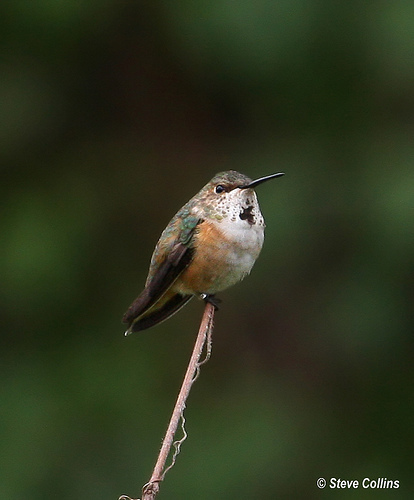
the bird has a long bill that is black and skinny and the feet are curved.
a tiny bird with a orange sides and a white breast
this bird has a long pointy beak and it's wings are black.
this small bird has a white belly, black winds with green coverts, it also has a long pointed beak.
this long billed bird has a mixture of brown, black, white and dark green feathers with a patch of dark feathers on it's throat.
this bird has wings that are grey and black with a white belly and long black bill
this very small bird has a long pointed pencil-like beak and features shades of green, red, brown and off-white on the neck, head, breast and wings.
very tiny and fat bird with a very long beak which is also thin with big eyes for its size.
this bird is orange white and has hints of green and black wings has a very long beak it has
this bird is brown and green in color, and has a long skinny beak.
Species: Rufous Hummingbird